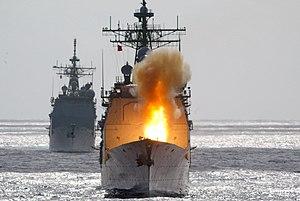
Le RIM-66 Standard Missile MR est un type de missile surface-air qui forme en date de 2008 avec le RIM-156 Standard SM-2ER l'ossature principale du système de défense antiaérien de l'US Navy. Ces missiles sont fabriqués par Raytheon et succèdent au RIM-2 Terrier et au RIM-24 Tartar qui dataient des années 1950 dans de nombreuses marines de guerre de par le monde. Il s'agit du même missile que le RIM-67 Standard sans son booster, de la même manière que le RIM-24 Tartar était le même missile que le RIM-2 Terrier sans son booster.